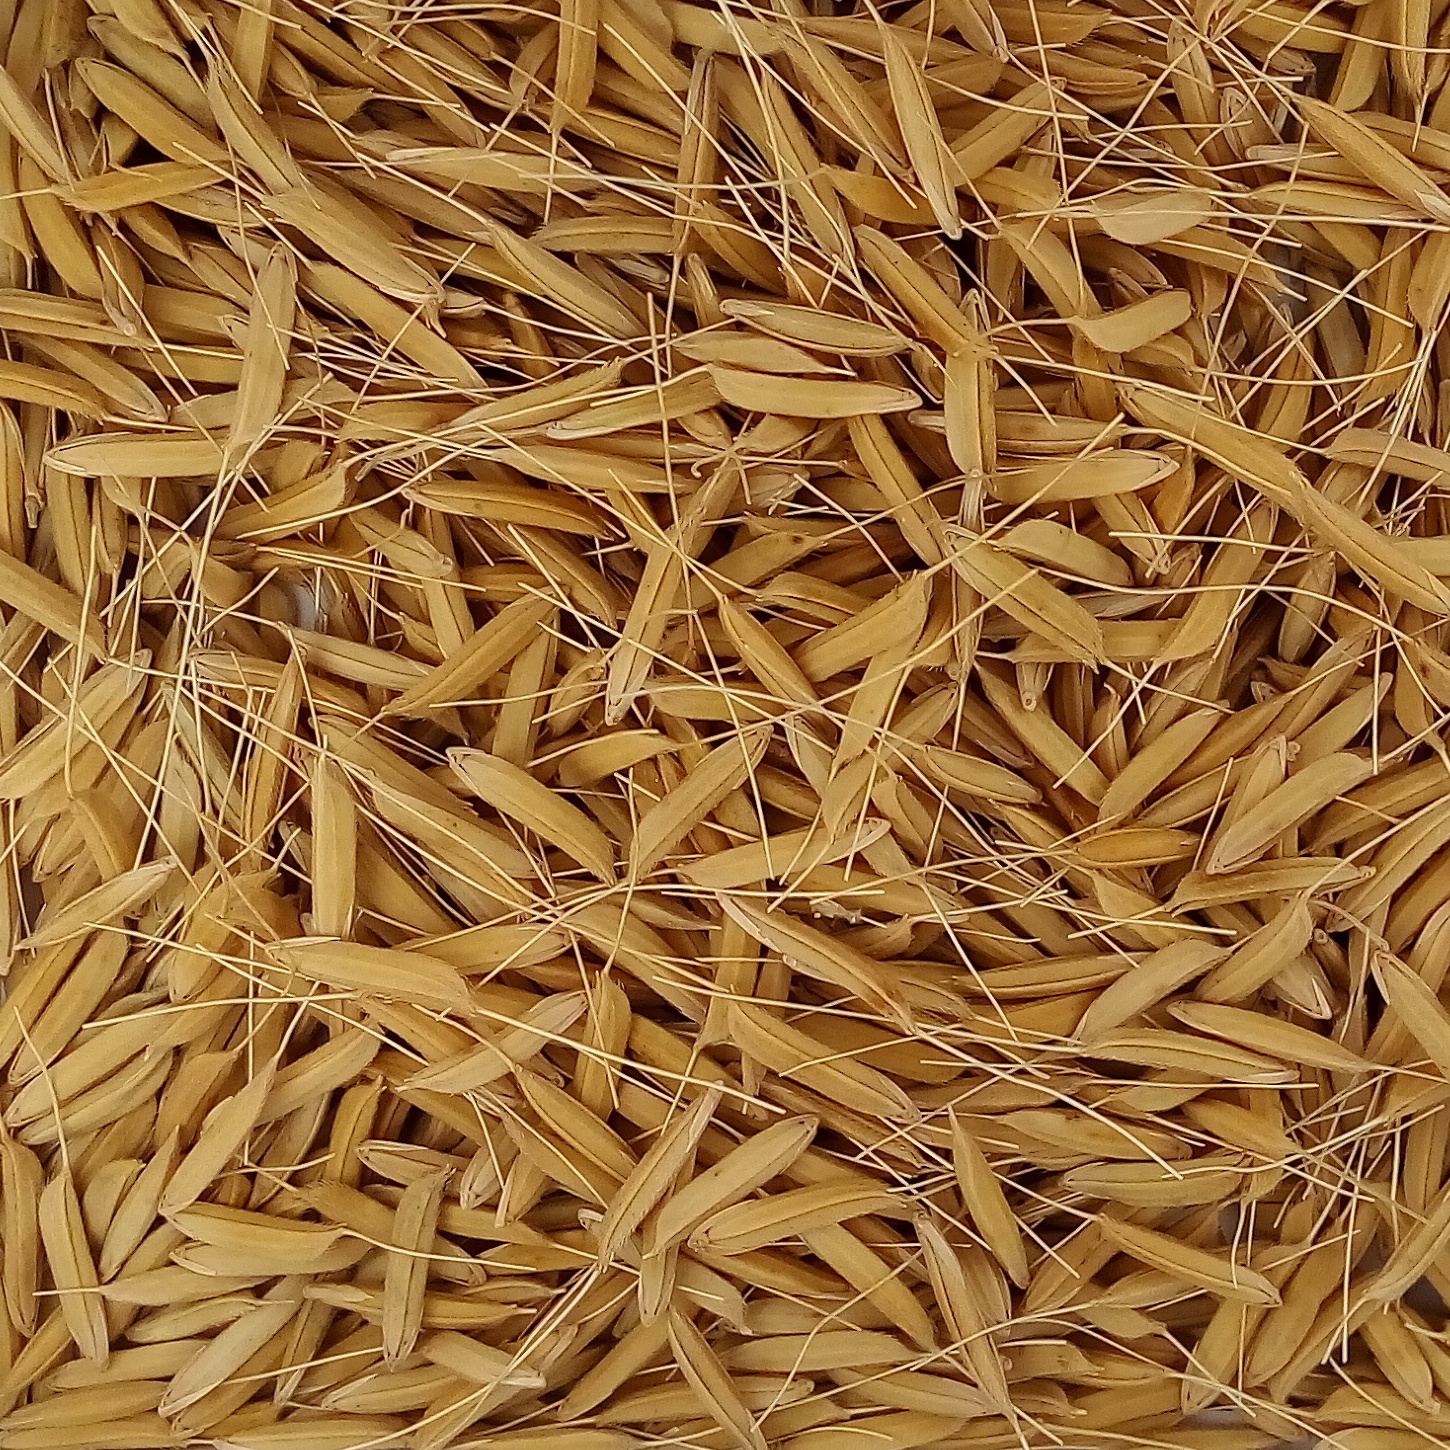
Rice seed variety: 1637